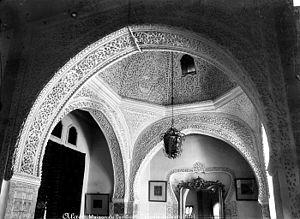
Vue de la coupole de la maison du Dar-Souf à Alger, Algérie. Photographie de Séraphin-Médéric Mieusement.
La casbah d'Alger, communément appelée la Casbah, correspond à la vieille ville ou médina d'Alger, capitale de l'Algérie, dont elle forme un quartier historique inscrit au patrimoine mondial de l'humanité de l'Unesco depuis 1992. Administrativement, elle est située dans la commune de Casbah, au sein de la wilaya d'Alger.